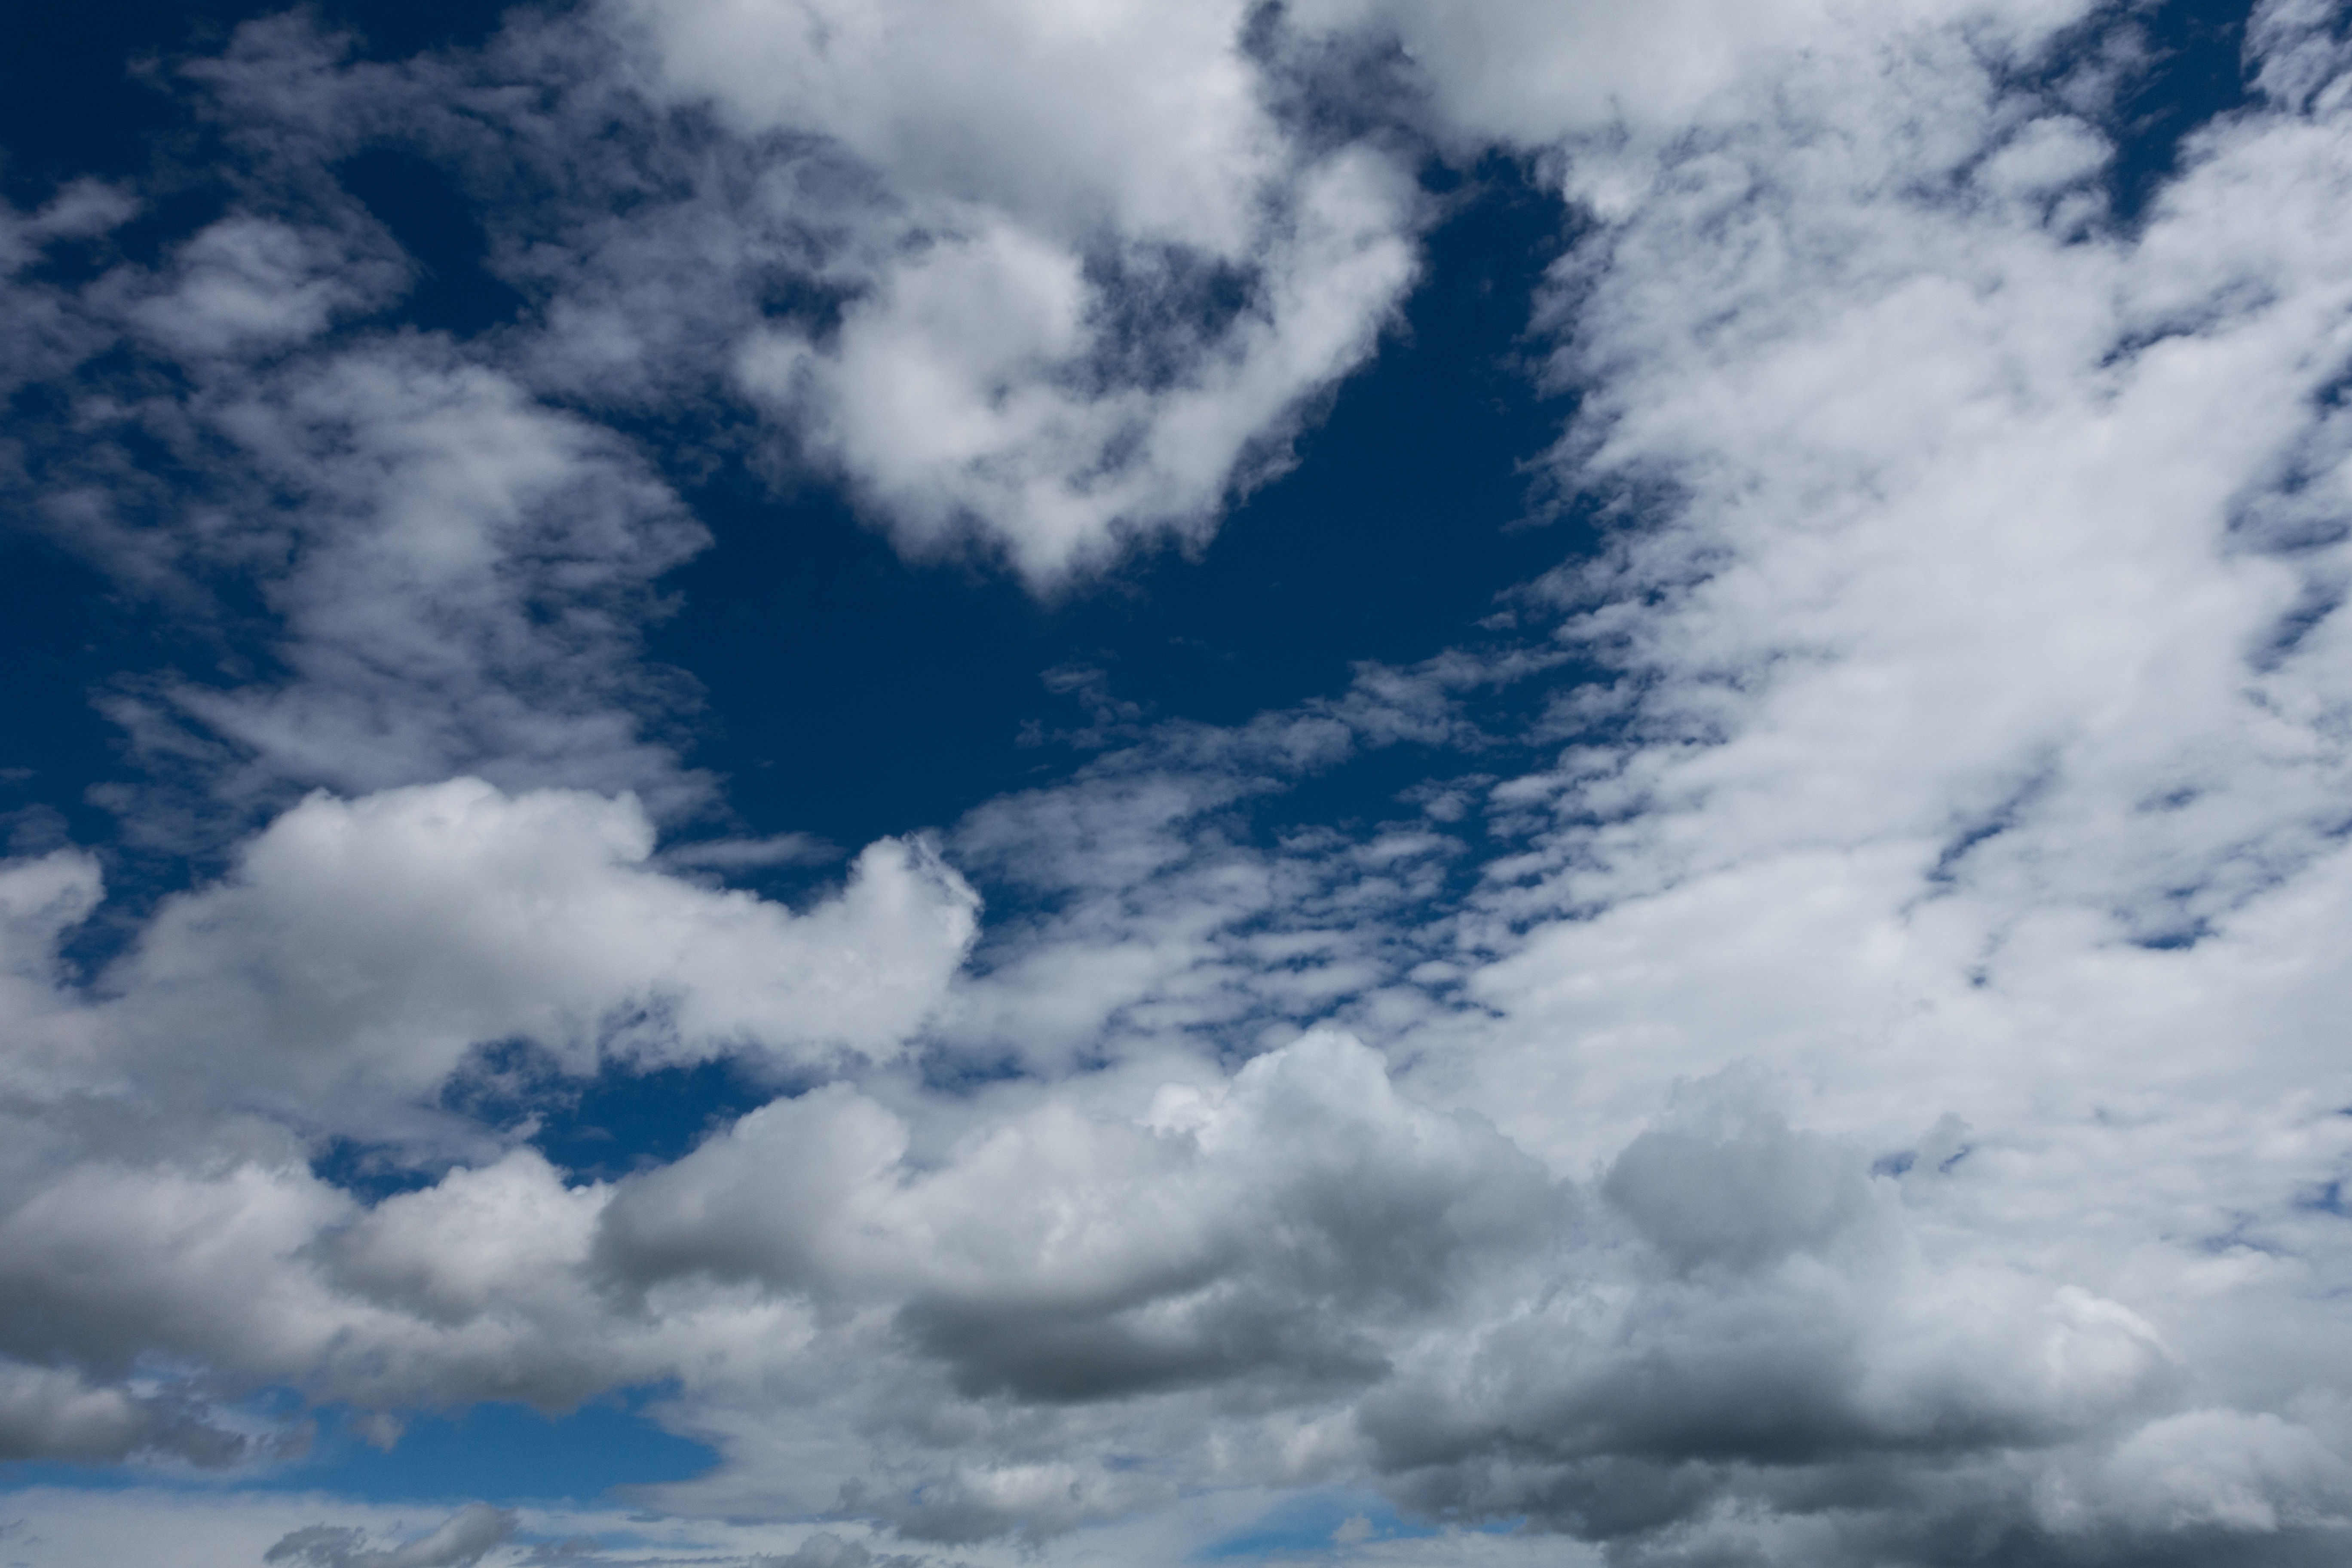
cloud, sky, white, atmosphere, daytime, cumulus, blue, grey, district, meteorological phenomenon, atmosphere of earth